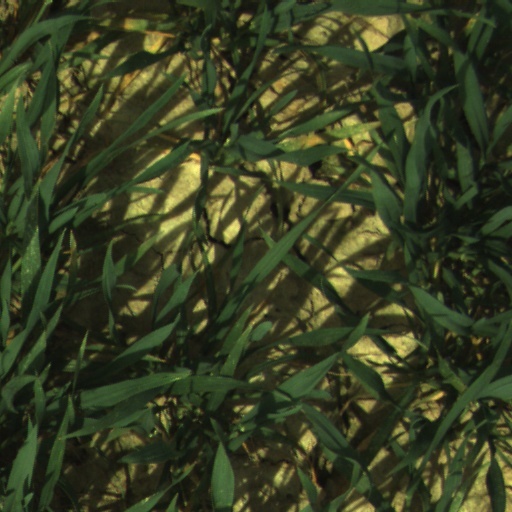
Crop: wheat